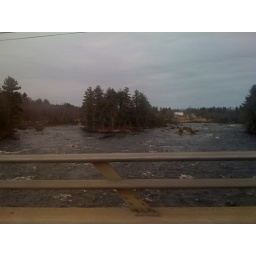
the Saco River. Down the street from the new house in Limington